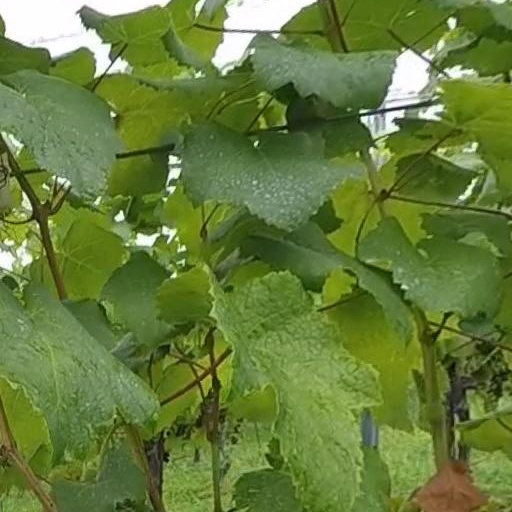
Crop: grape